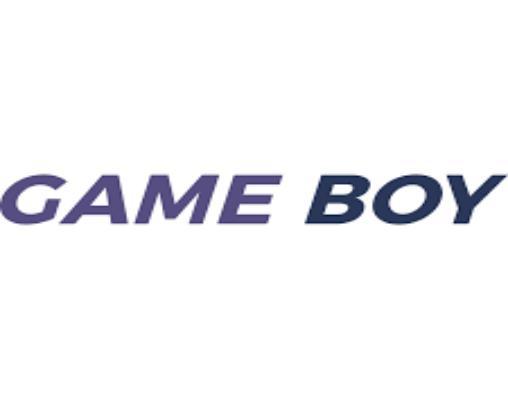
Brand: game boy
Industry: Electronic